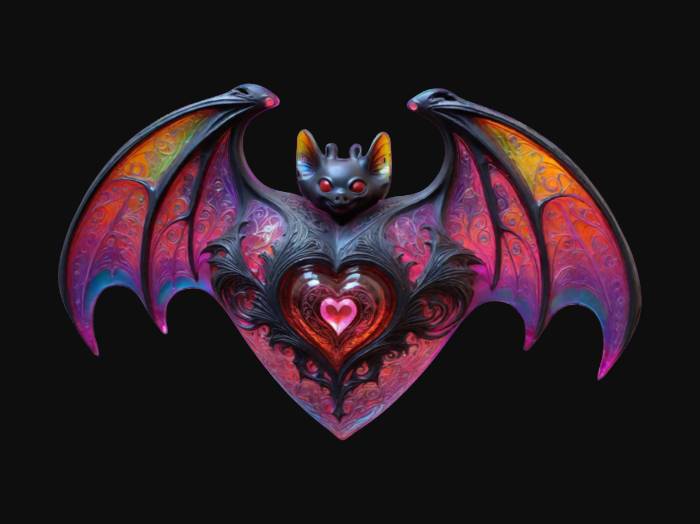
미적 점수 (1~10점): 8